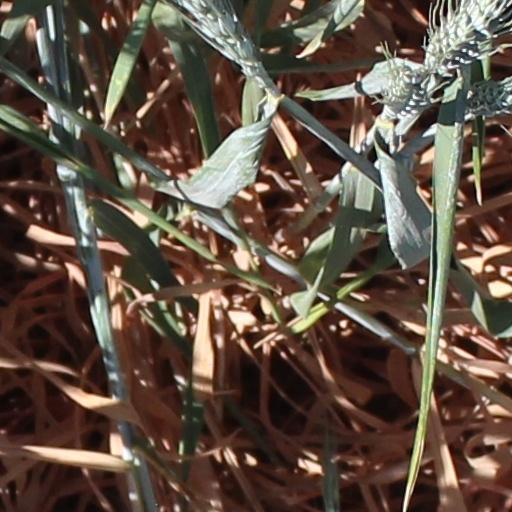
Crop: wheat